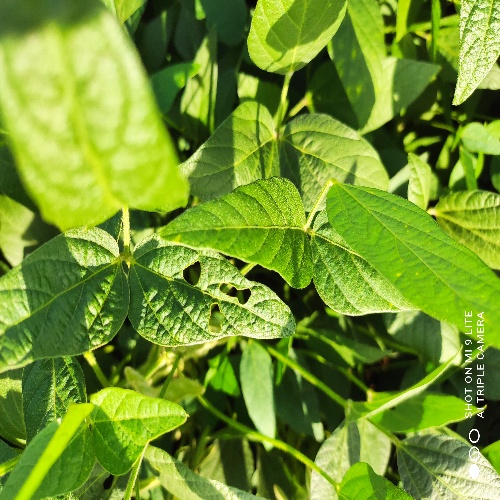
Label: Caterpillar